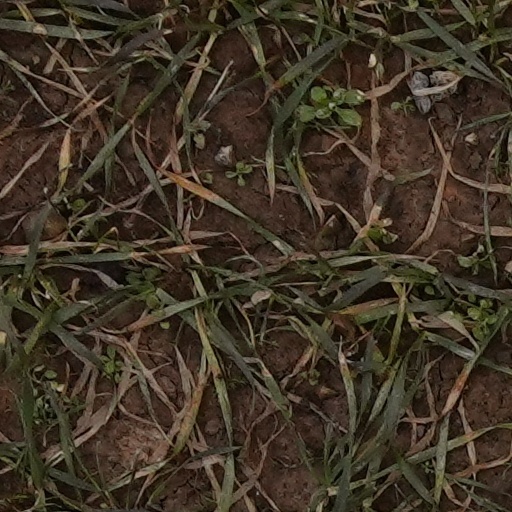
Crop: wheat